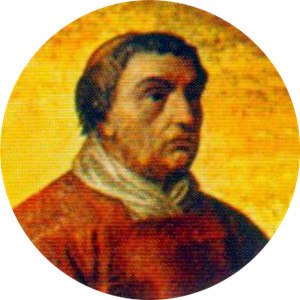
Paverækken / 2. årtusinde / 13. århundrede
Dette er en liste over paver, den romersk-katolske kirkes overhoved. Paverækken strækker sig tilbage til apostlen Peter.